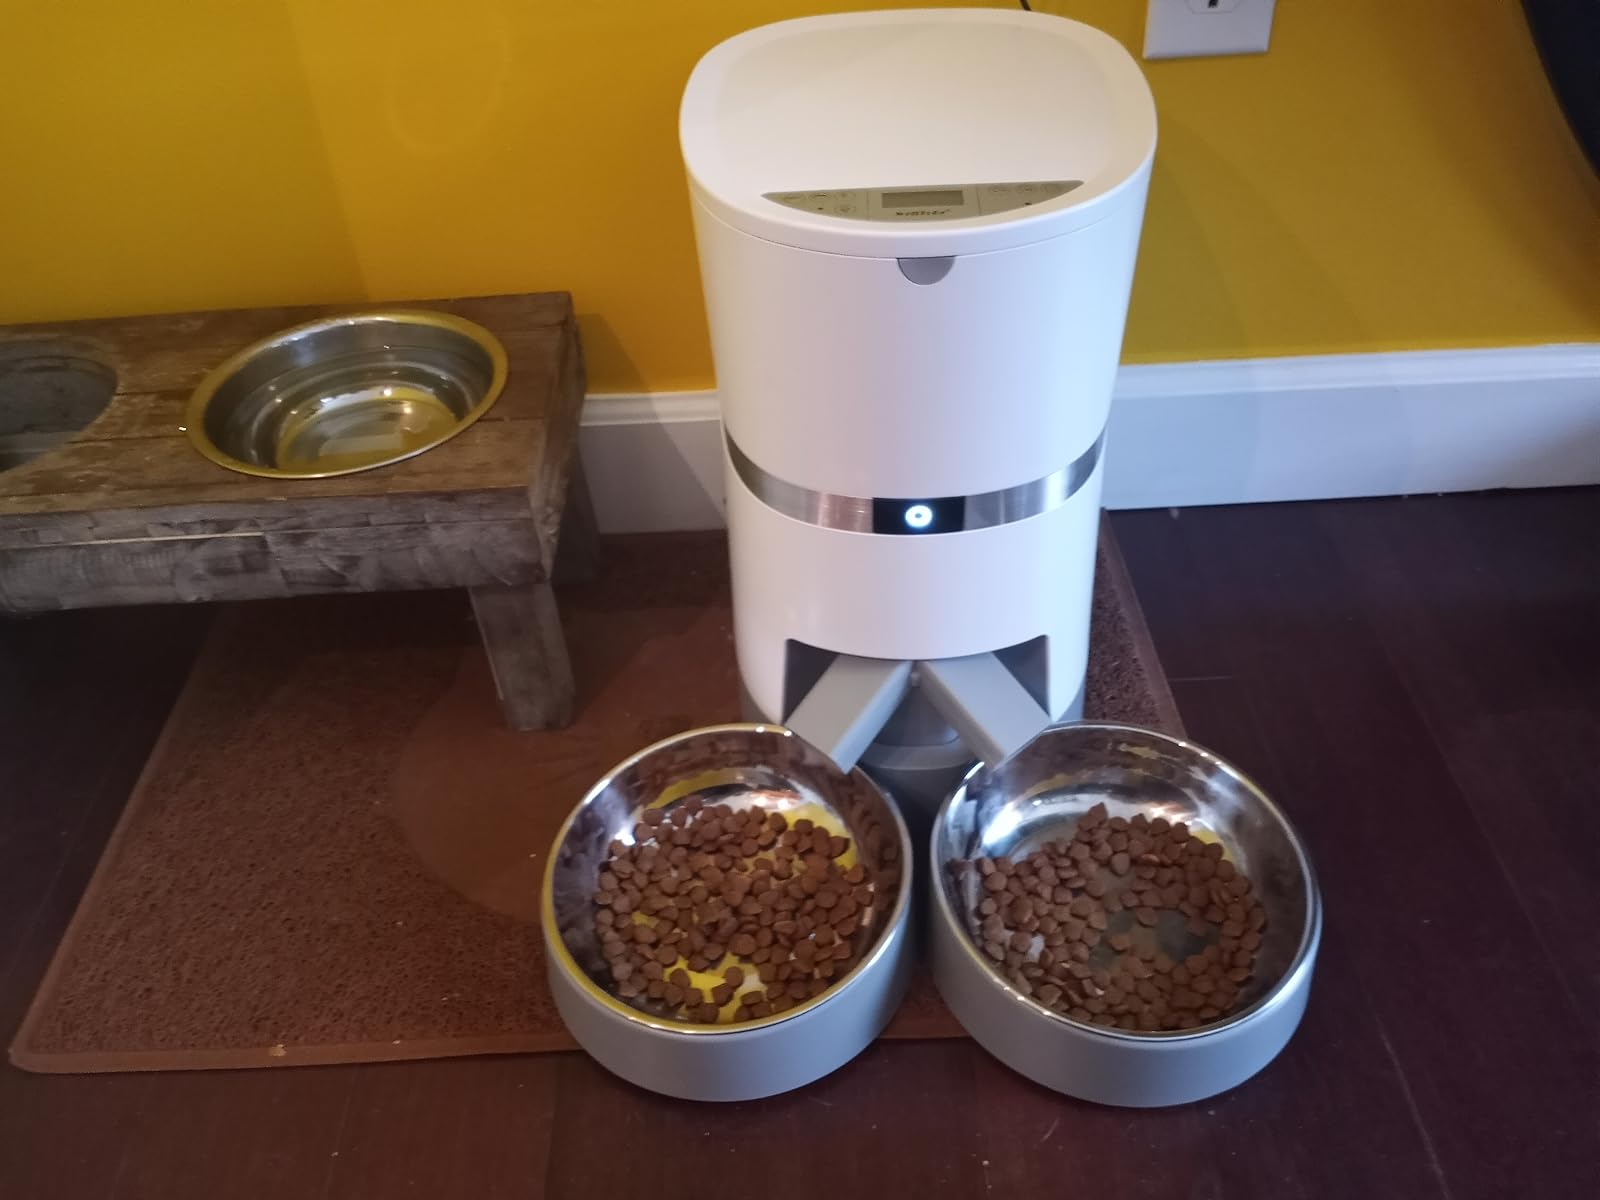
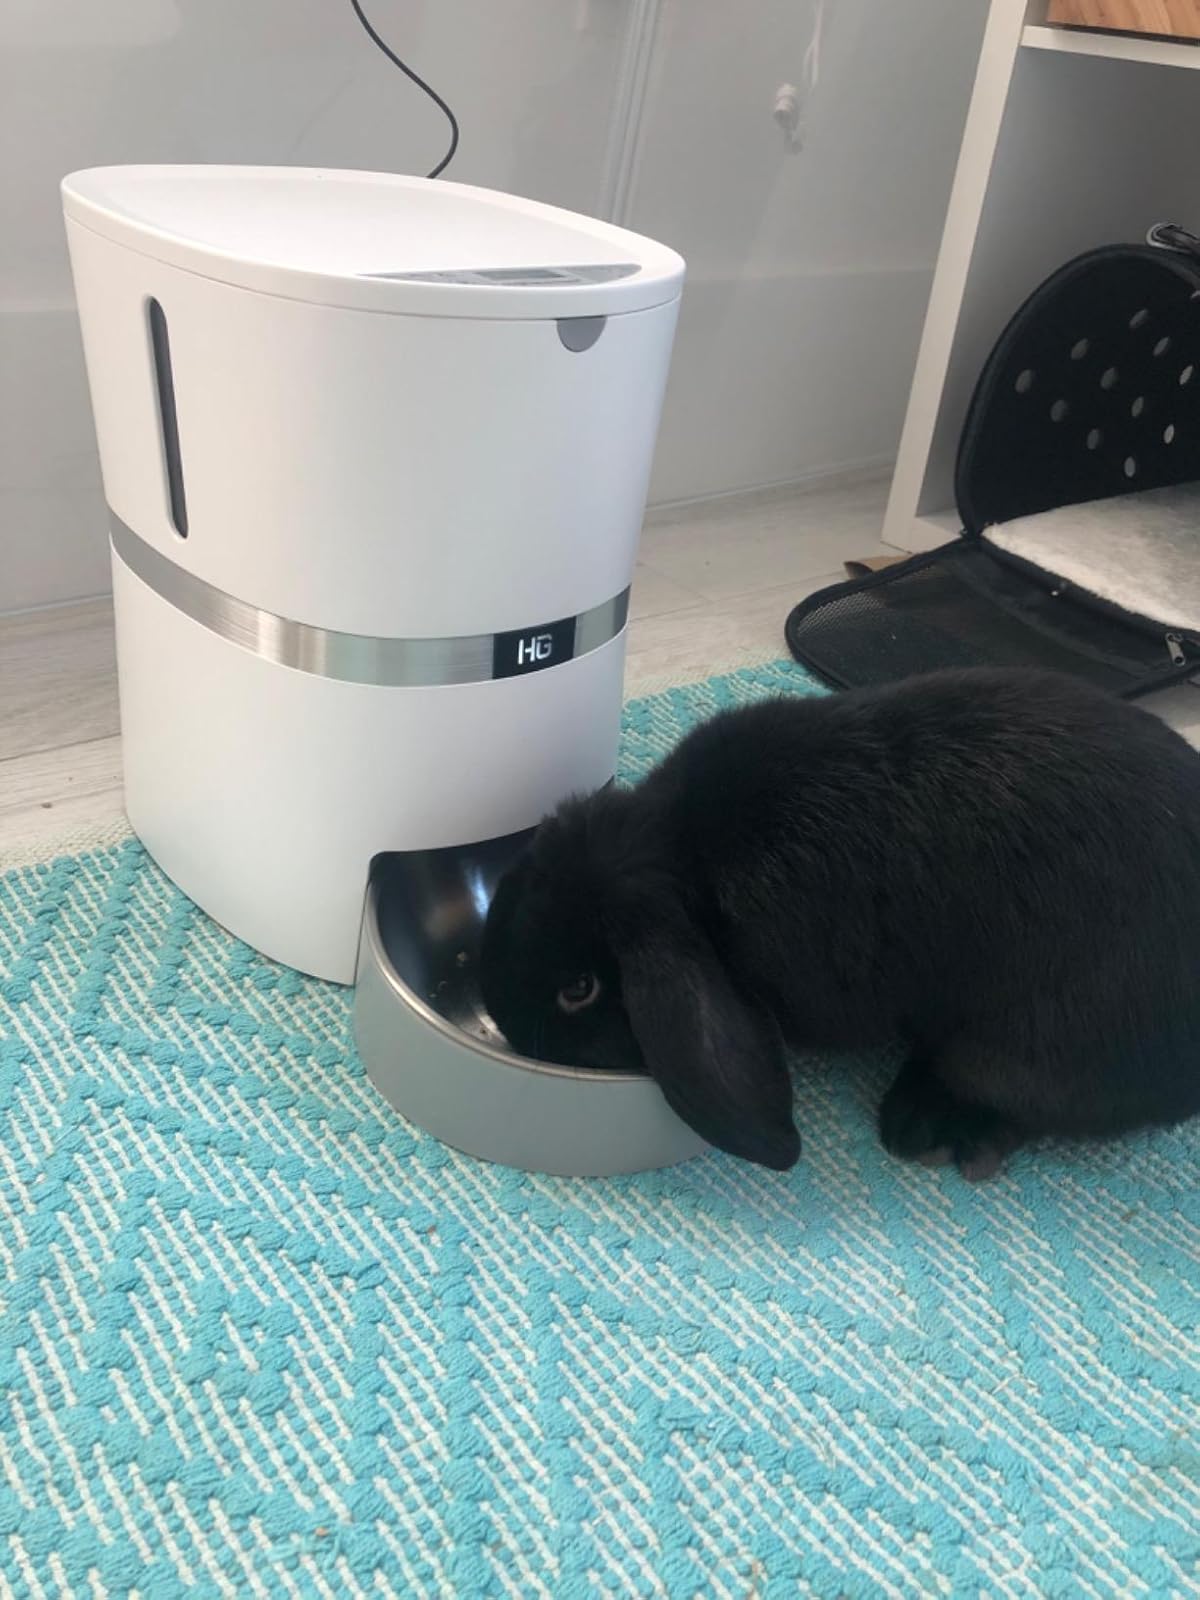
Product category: items_feeder
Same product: no